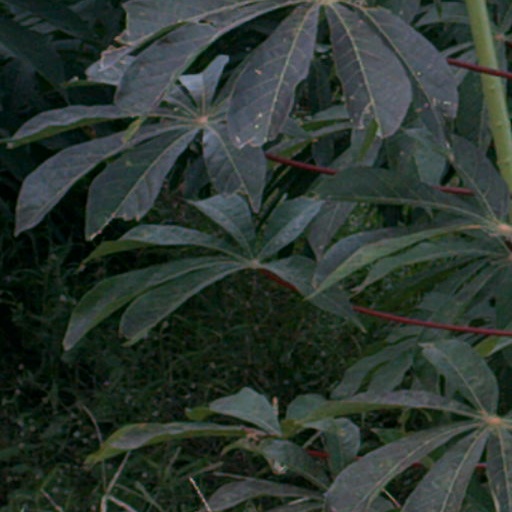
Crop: cassava